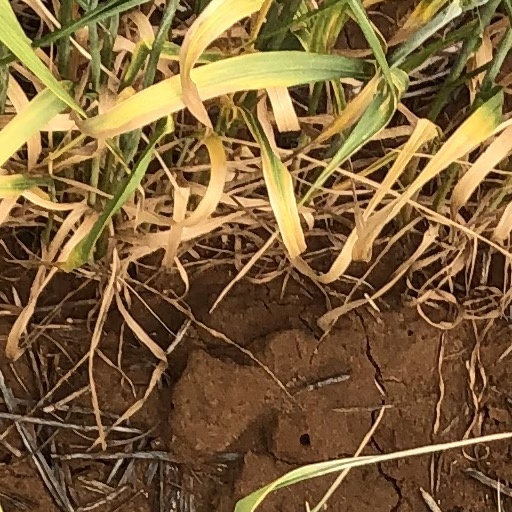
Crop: wheat